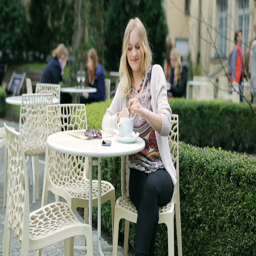
girl smiling to the camera and mixing coffee in outdoor cafe